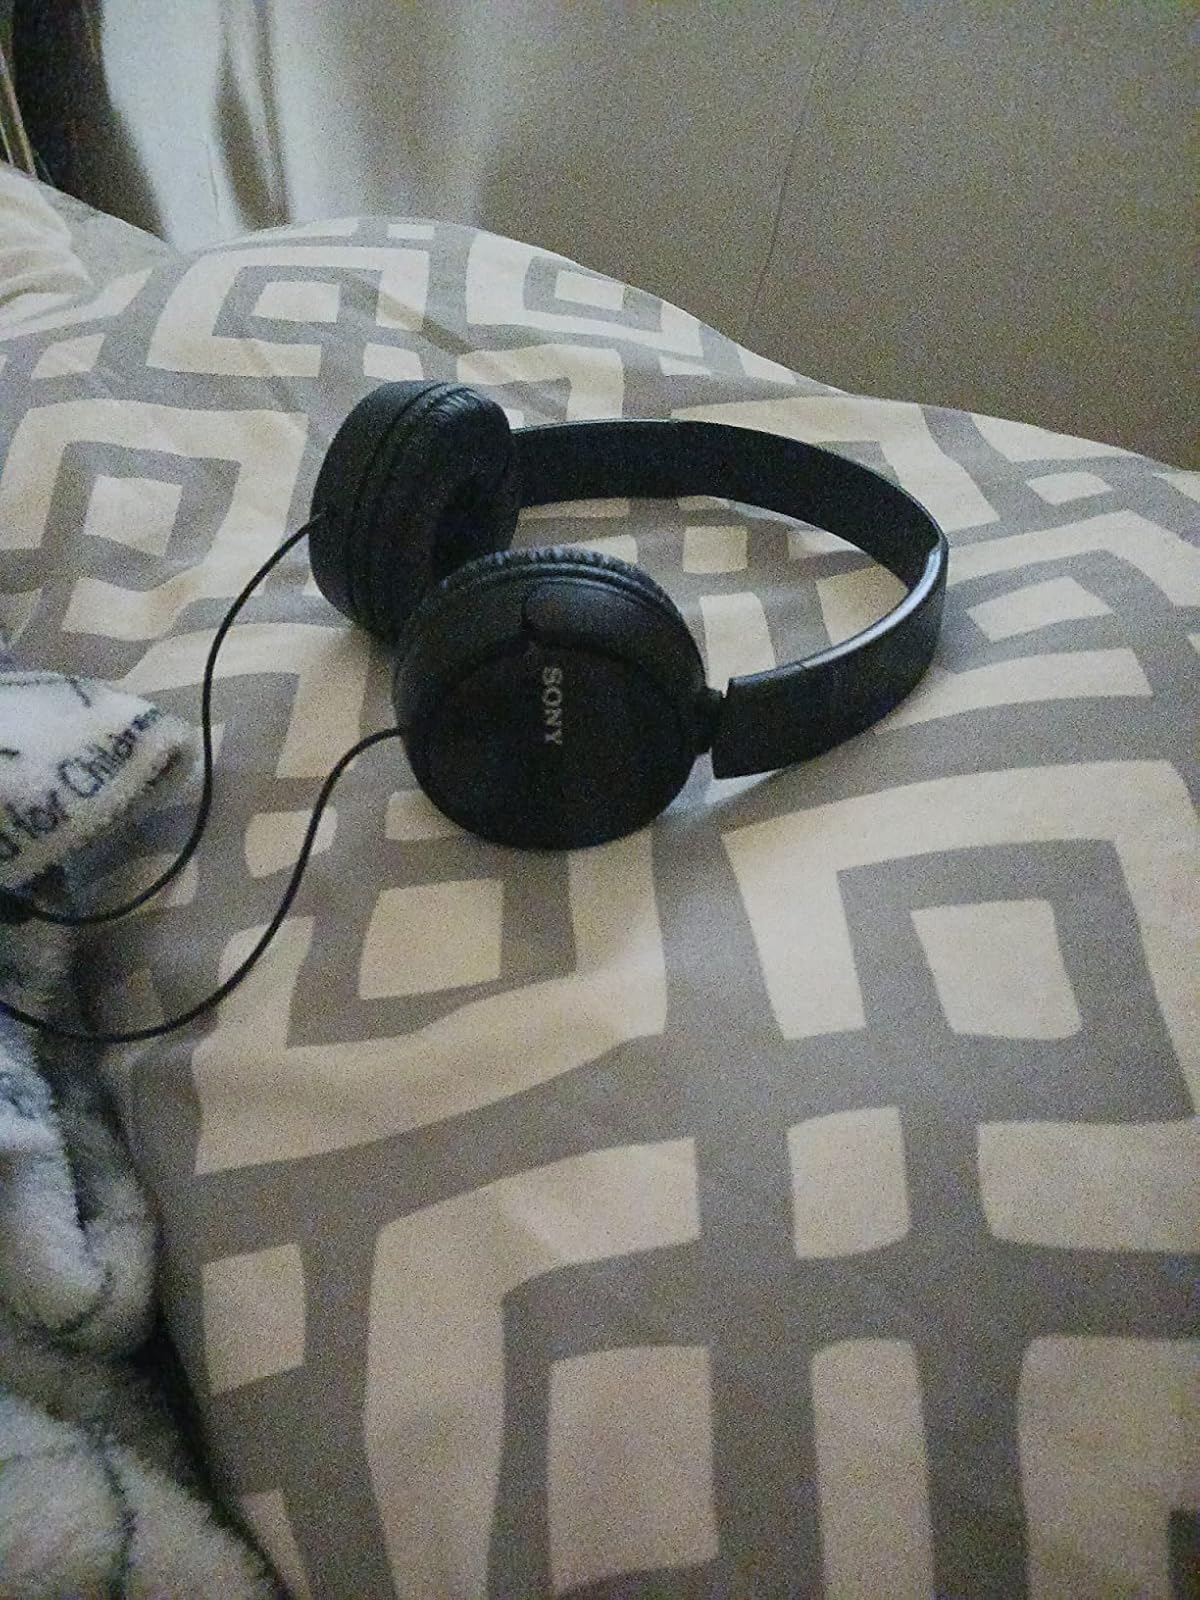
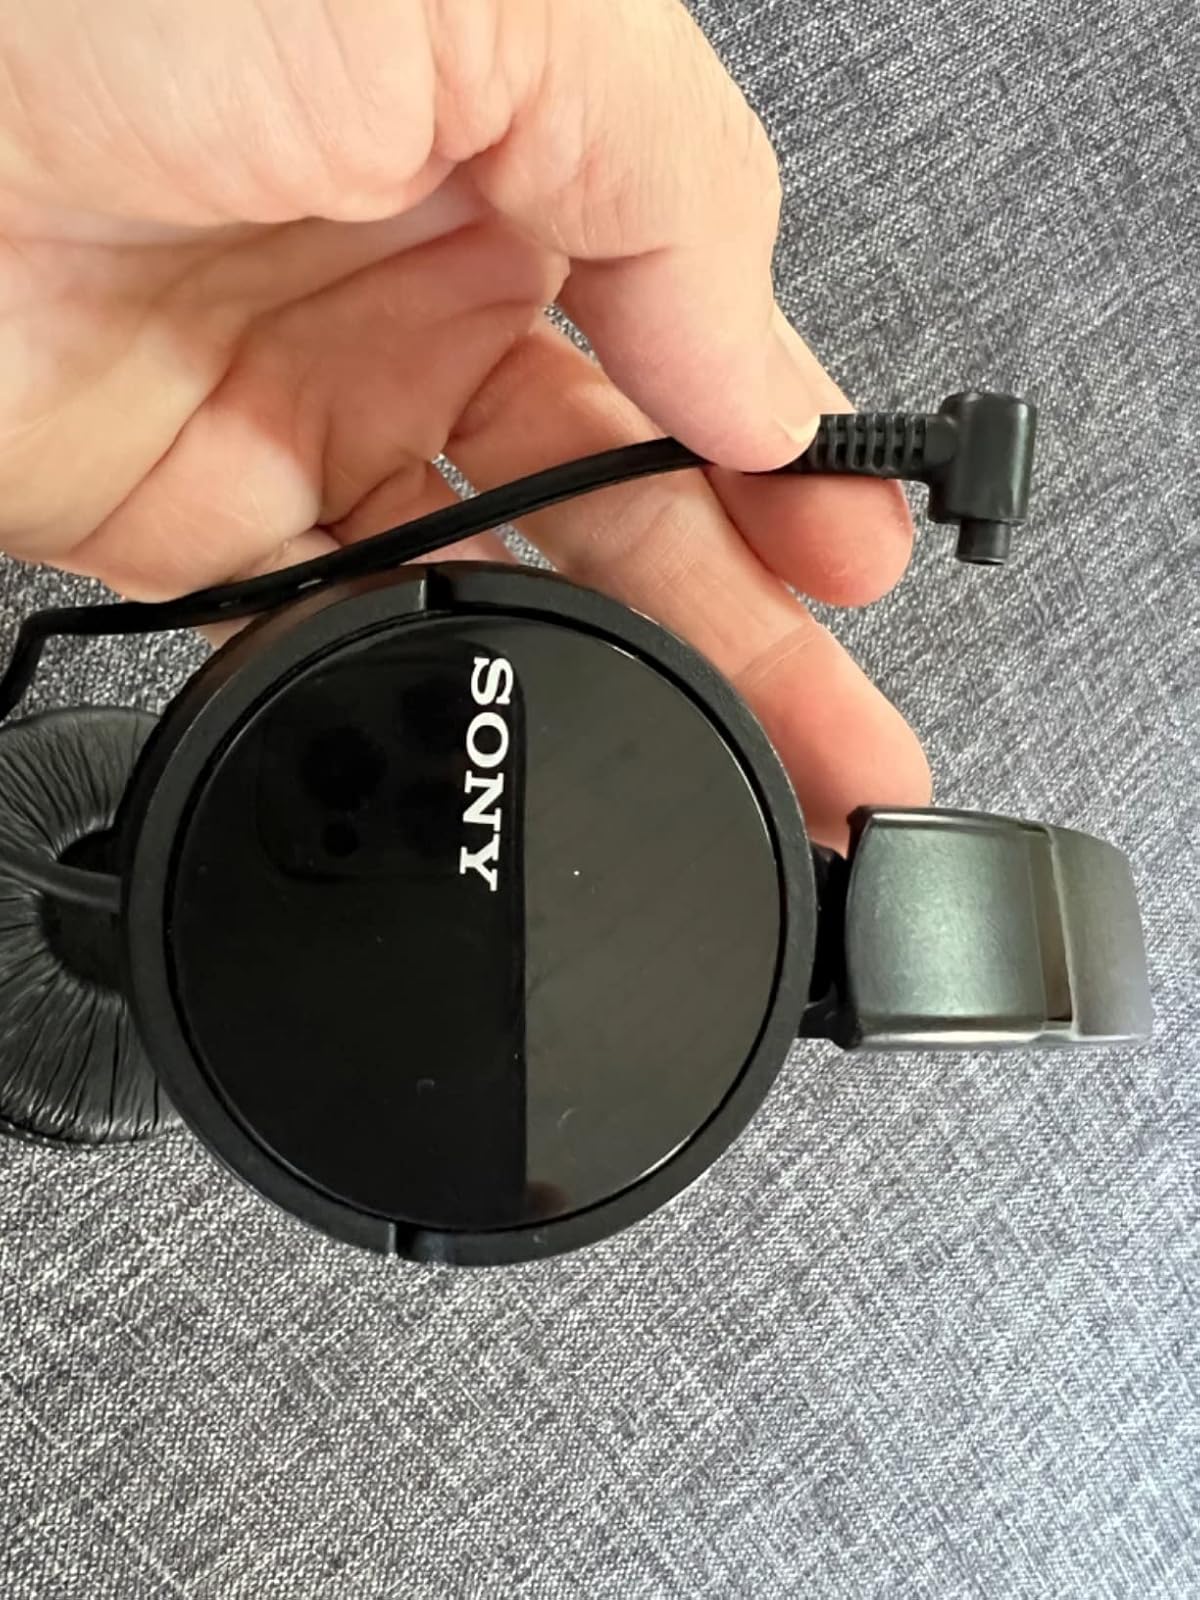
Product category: headphones
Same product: no